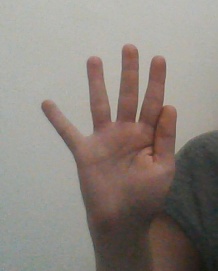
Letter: sheen